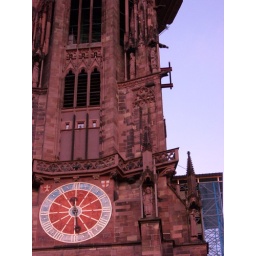
The clock on the face of the tower of the Muenster in Freiburg.